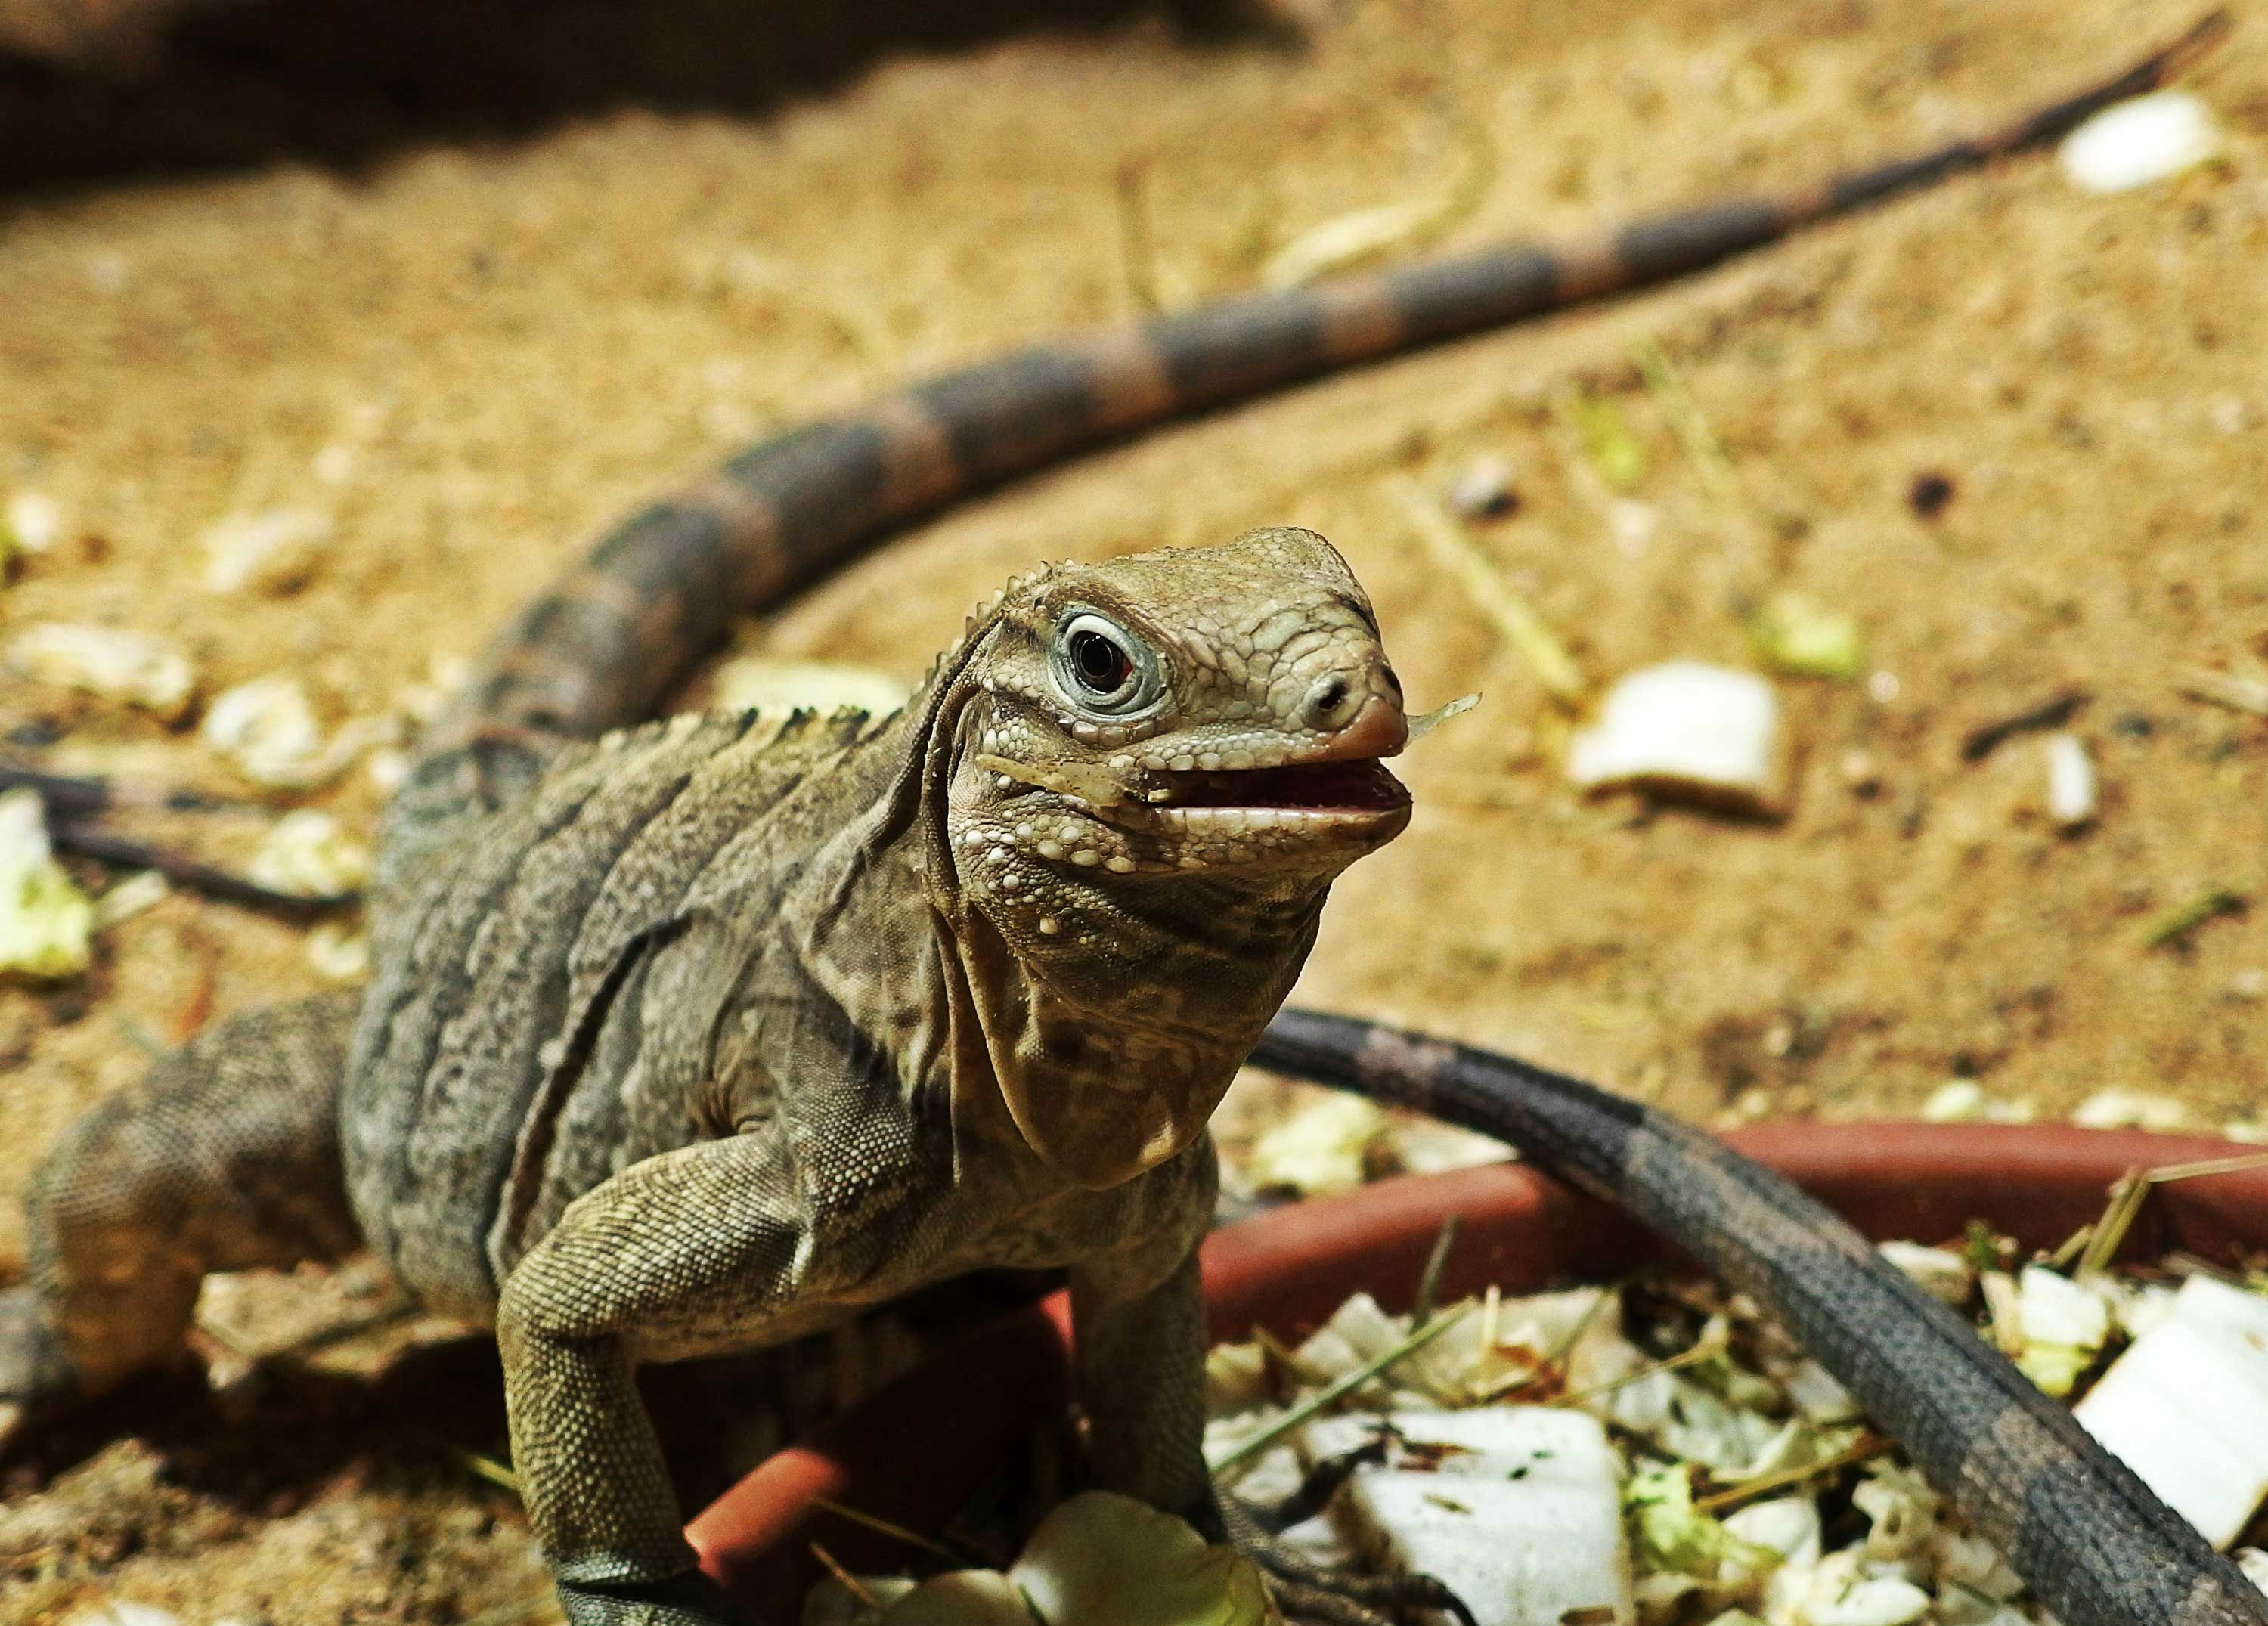
reptile, vertebrate, lizard, iguania, scaled reptile, terrestrial animal, iguanidae, iguana, adaptation, dragon lizard, soil, agama